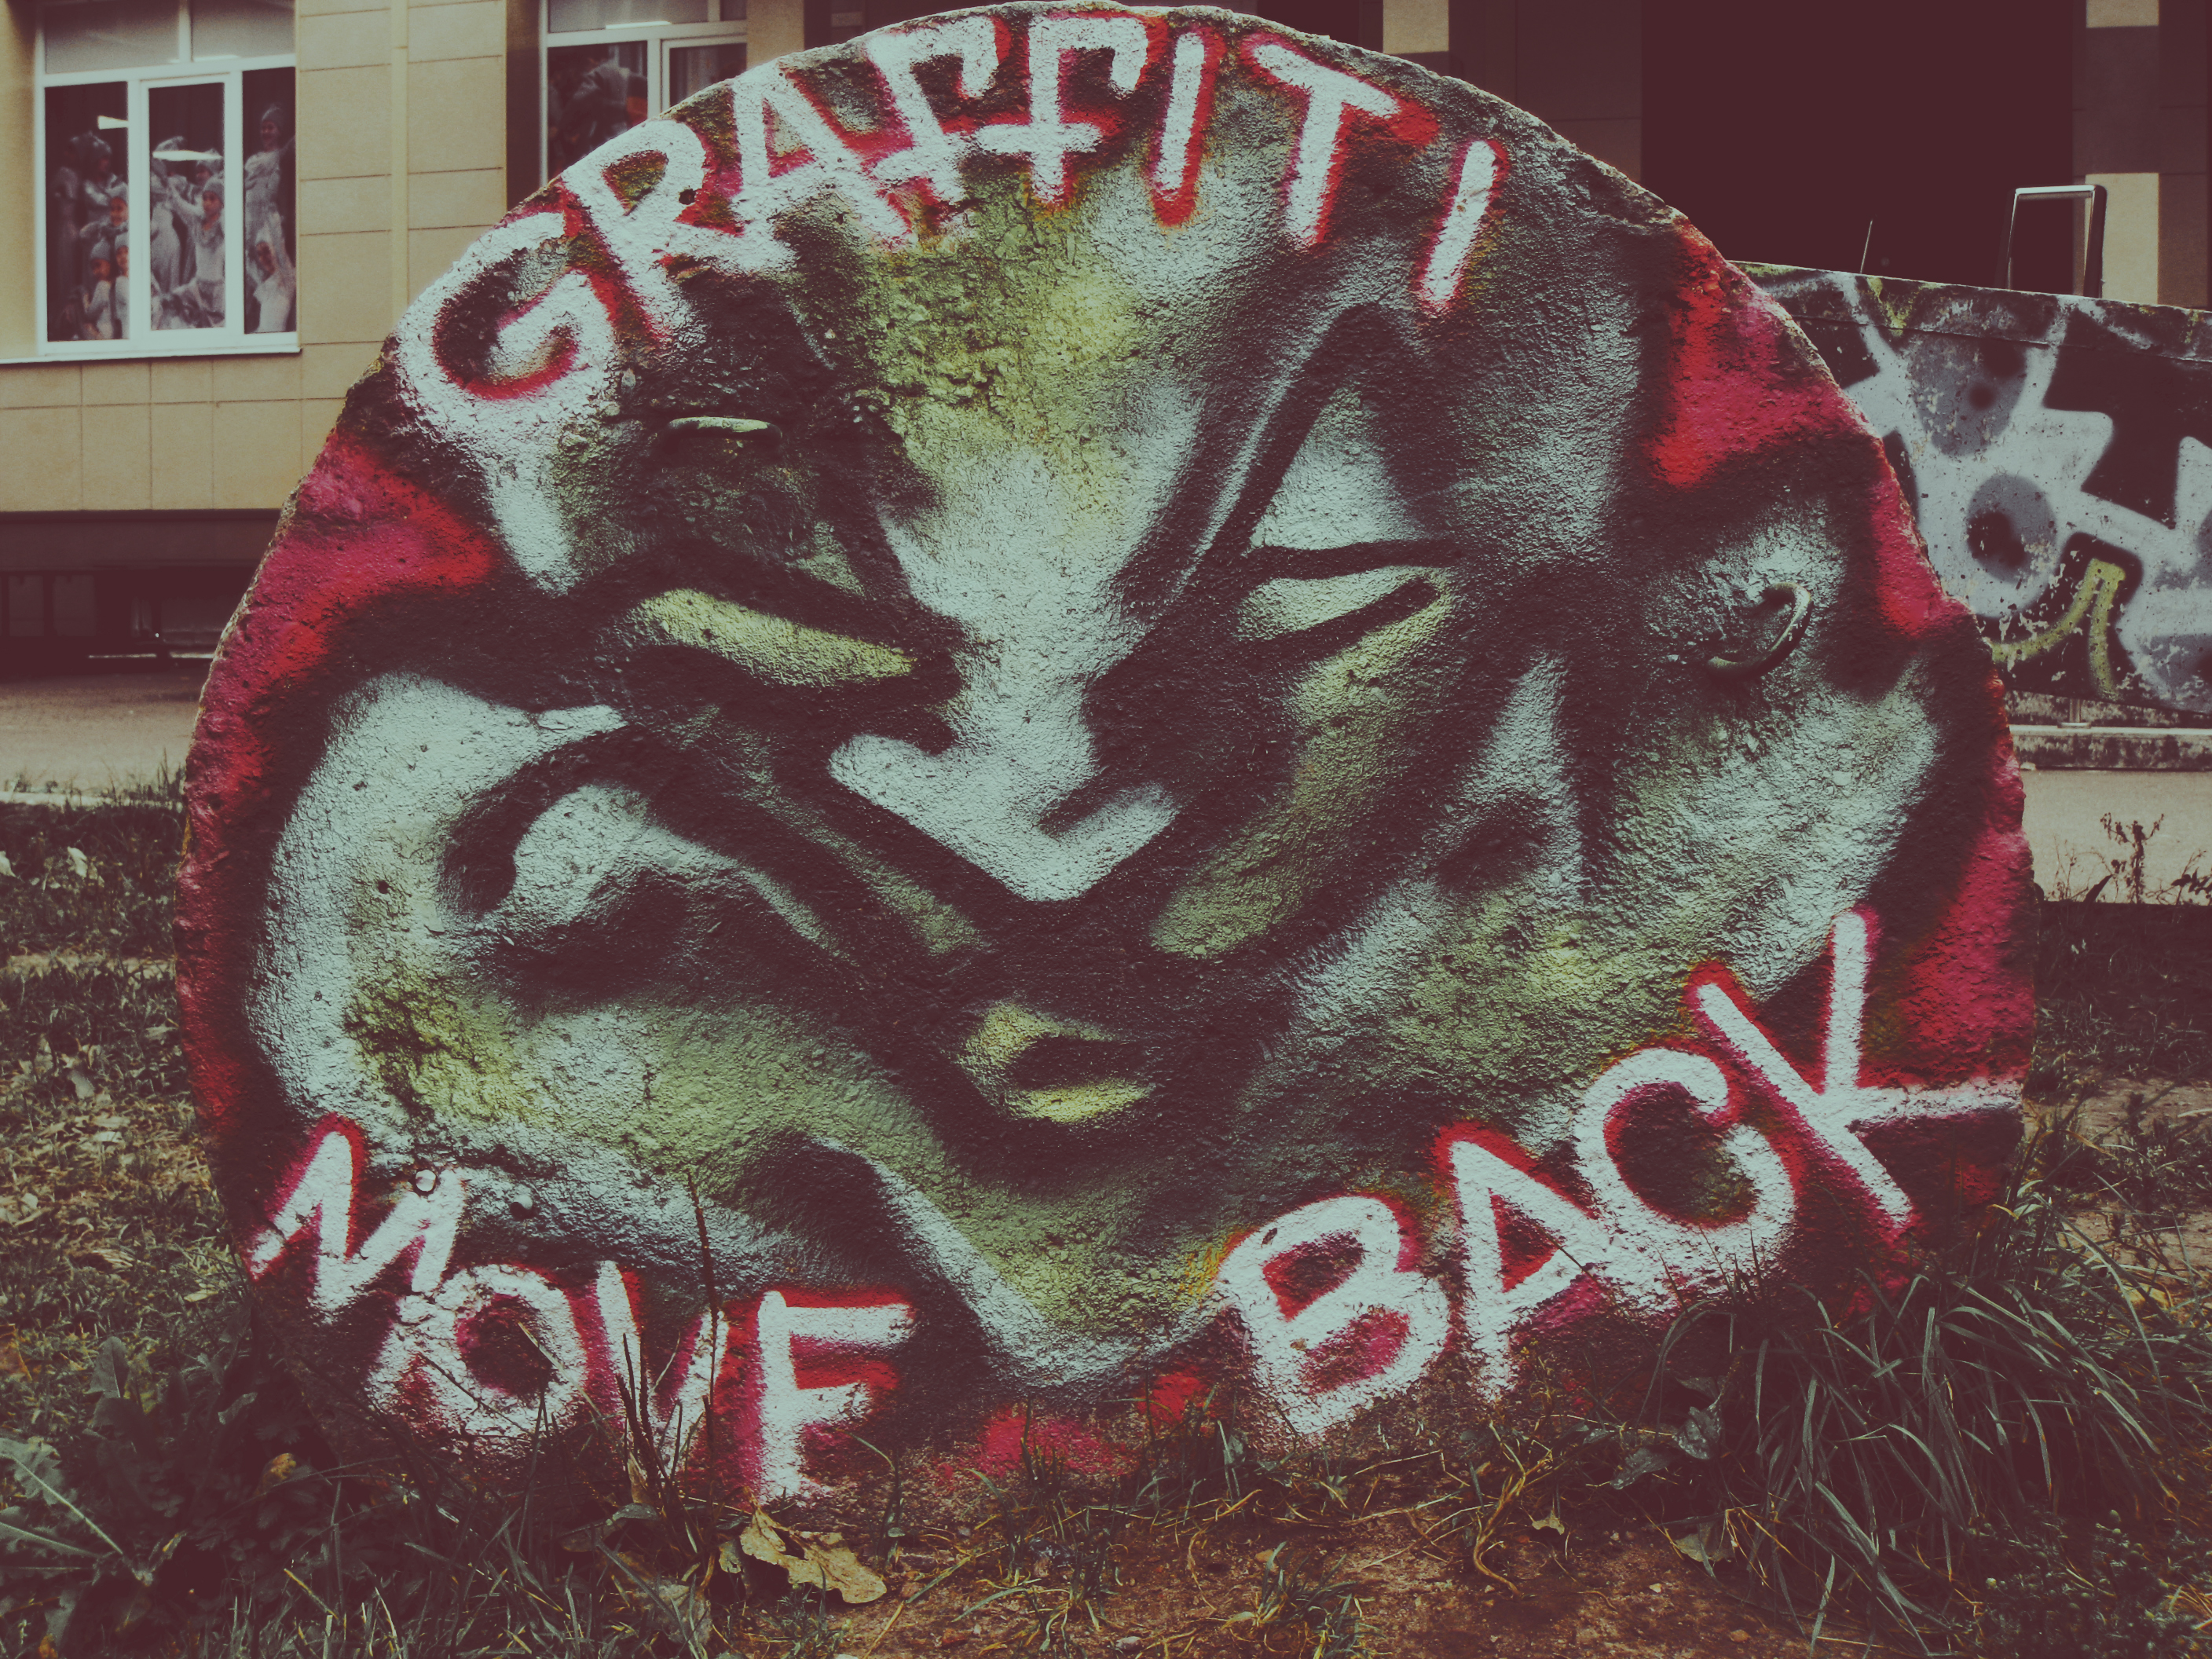
image, street art, graffiti, red, art, font, plant, graphics, mural, fictional character, illustration